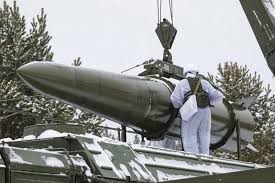
Label: Air Defense